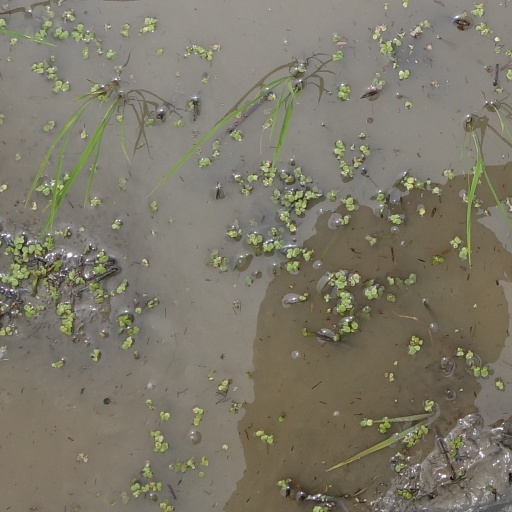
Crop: rice